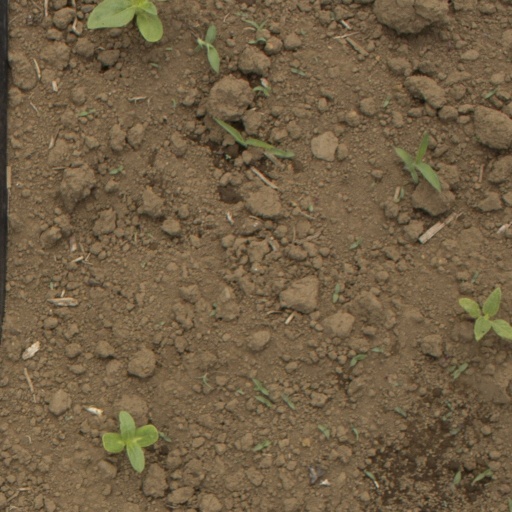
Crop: Jerusalem artichoke